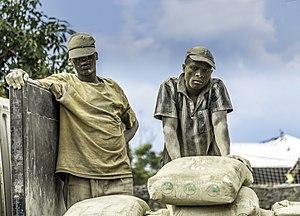
L'économie de la république démocratique du Congo, après une période de relatif dynamisme économique, a subi une sévère dépression entre le milieu des années 1980 et le milieu des années 2000, liée aux guerres civiles qui ont ravagé le pays. Avec une croissance économique de 8,2 % en 2008 et de 2,7 % en 2009, la RDC a ensuite été l'un des pays d'Afrique les plus touchés par la crise de 2008-2009.